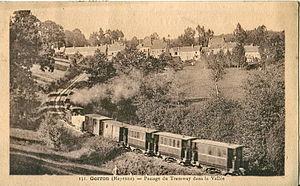
Carte postale ancienne éditée par Danvel, n°231
Gorron est une commune française, située dans le département de la Mayenne en région Pays de la Loire, peuplée de 2 560 habitants.
Les chemins de fer départementaux de la Mayenne étaient un réseau de chemin de fer secondaire à voie métrique créé par le département de la Mayenne sous le régime de la loi du 11 juin 1880, et qui fonctionna entre 1900 et 1947.